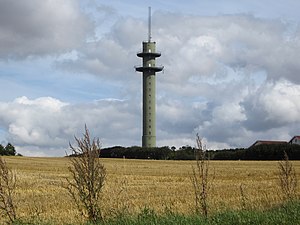
Sorring-tårnet
Sorring-tårnet er et 66 m højt radiokædetårn, beliggende ved Sorring i Silkeborg Kommune. Tårnet er opført i 1962 ved højdepunktet Sorring Loddenhøj og befinder sig i en terrænkote på 142,5 m.o.h. Medtager man gittermasten på tårnets top er højden på bygningsværket 87 m og i alt ca. 229 m.o.h. Det grønne tårn er bygget af jernbeton ved firmaet Wright, Thomsen & Kier og har en diameter på 7 m. Det blev i sin tid opført på ca. 14 dage og er udstyret med et indre stillads med forskellige balkoner bundet sammen af trapper.